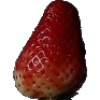
Label: Strawberry 1